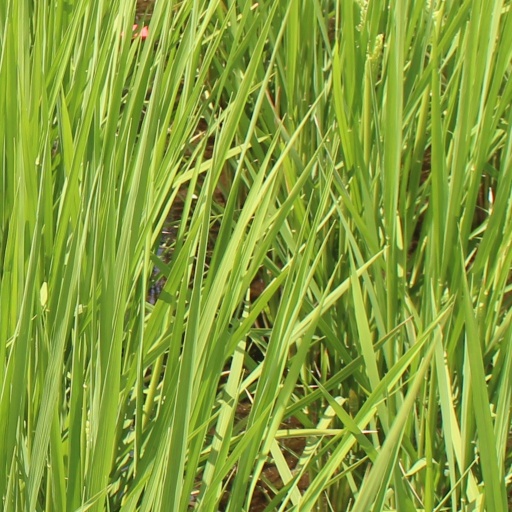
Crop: rice